Water in Michigan

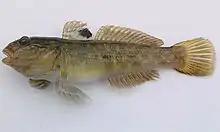
Round goby

The Great Lakes have been impaired by invasive species such as the sea lamprey, zebra mussel, quagga mussel, alewife, round goby, and Eurasian milfoil. Asian carp are a threat to enter the Great Lakes. The opening of the Welland Canal allowed the sea lamprey and alewife to bypass the natural barrier of Niagara Falls. Quagga, zebra mussels, and round gobies arrived in the ballast water of ocean-going ships that originated in Europe and Asia and discharged the water in the Great Lakes. Eurasian milfoil was intentionally introduced as an aquatic ornamental plant.